History of Czechoslovakia (1948–1989)

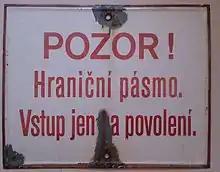
The Czechoslovak border to West Germany and Austria was intended to prevent citizens of the Eastern Bloc from emigrating to the West. The sign is from the beginning of the 1980s and reads: "WARNING! Border Zone. Enter only on authorization."

On 25 February 1948, President Edvard Beneš gave in to the demands of Communist Prime Minister Klement Gottwald and appointed a Cabinet dominated by Communists. While it was nominally still a coalition, the "non-Communists" in the cabinet were mostly fellow travelers. This gave legal sanction to the KSČ coup, and marked the onset of undisguised Communist rule in Czechoslovakia. On 9 May, the National Assembly, purged of dissidents, passed a new constitution. It was not a completely Communist document; since a special committee prepared it in the 1945–48 period, it contained many liberal and democratic provisions. It reflected, however, the reality of Communist power through an addition that declared Czechoslovakia a people's republic – a preliminary step towards socialism and, ultimately, communism – ruled by the dictatorship of the proletariat, and also gave the Communist Party the leading role in the state. For these reasons, Beneš refused to sign the so-called Ninth-of-May Constitution. Nevertheless, elections were held on 30 May, and voters were presented with a single list from the National Front, the former governing coalition which was now a broad patriotic organisation under Communist control. Beneš resigned on 2 June, and Gottwald became president twelve days later.